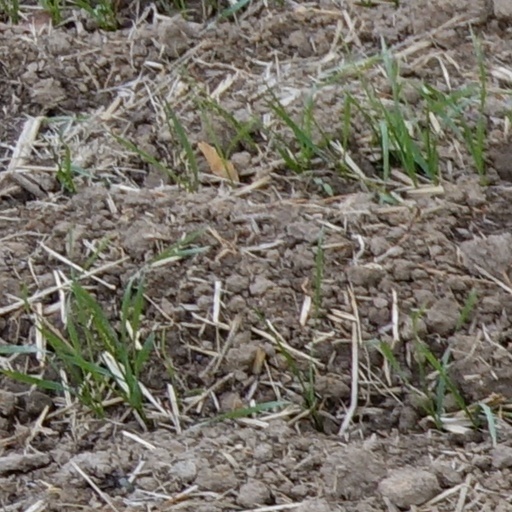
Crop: wheat